Education in Germany

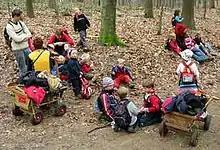
A forest kindergarten in Düsseldorf

After World War II, the Allied powers (Soviet Union, France, United Kingdom, and the U.S.) ensured that Nazi ideology was eliminated from the curriculum. They installed educational systems in their respective occupation zones that reflected their own ideas. When West Germany gained partial independence in 1949, its new constitution (Grundgesetz) granted educational autonomy to the state governments. This led to widely varying school systems, often making it difficult for children to continue schooling whilst moving between states.